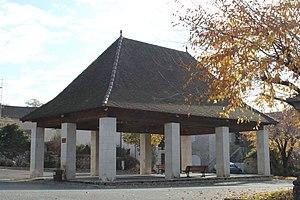
Halle du village de Glanes, automne 2018.
Glanes est une commune française située dans le département du Lot, en région Occitanie.